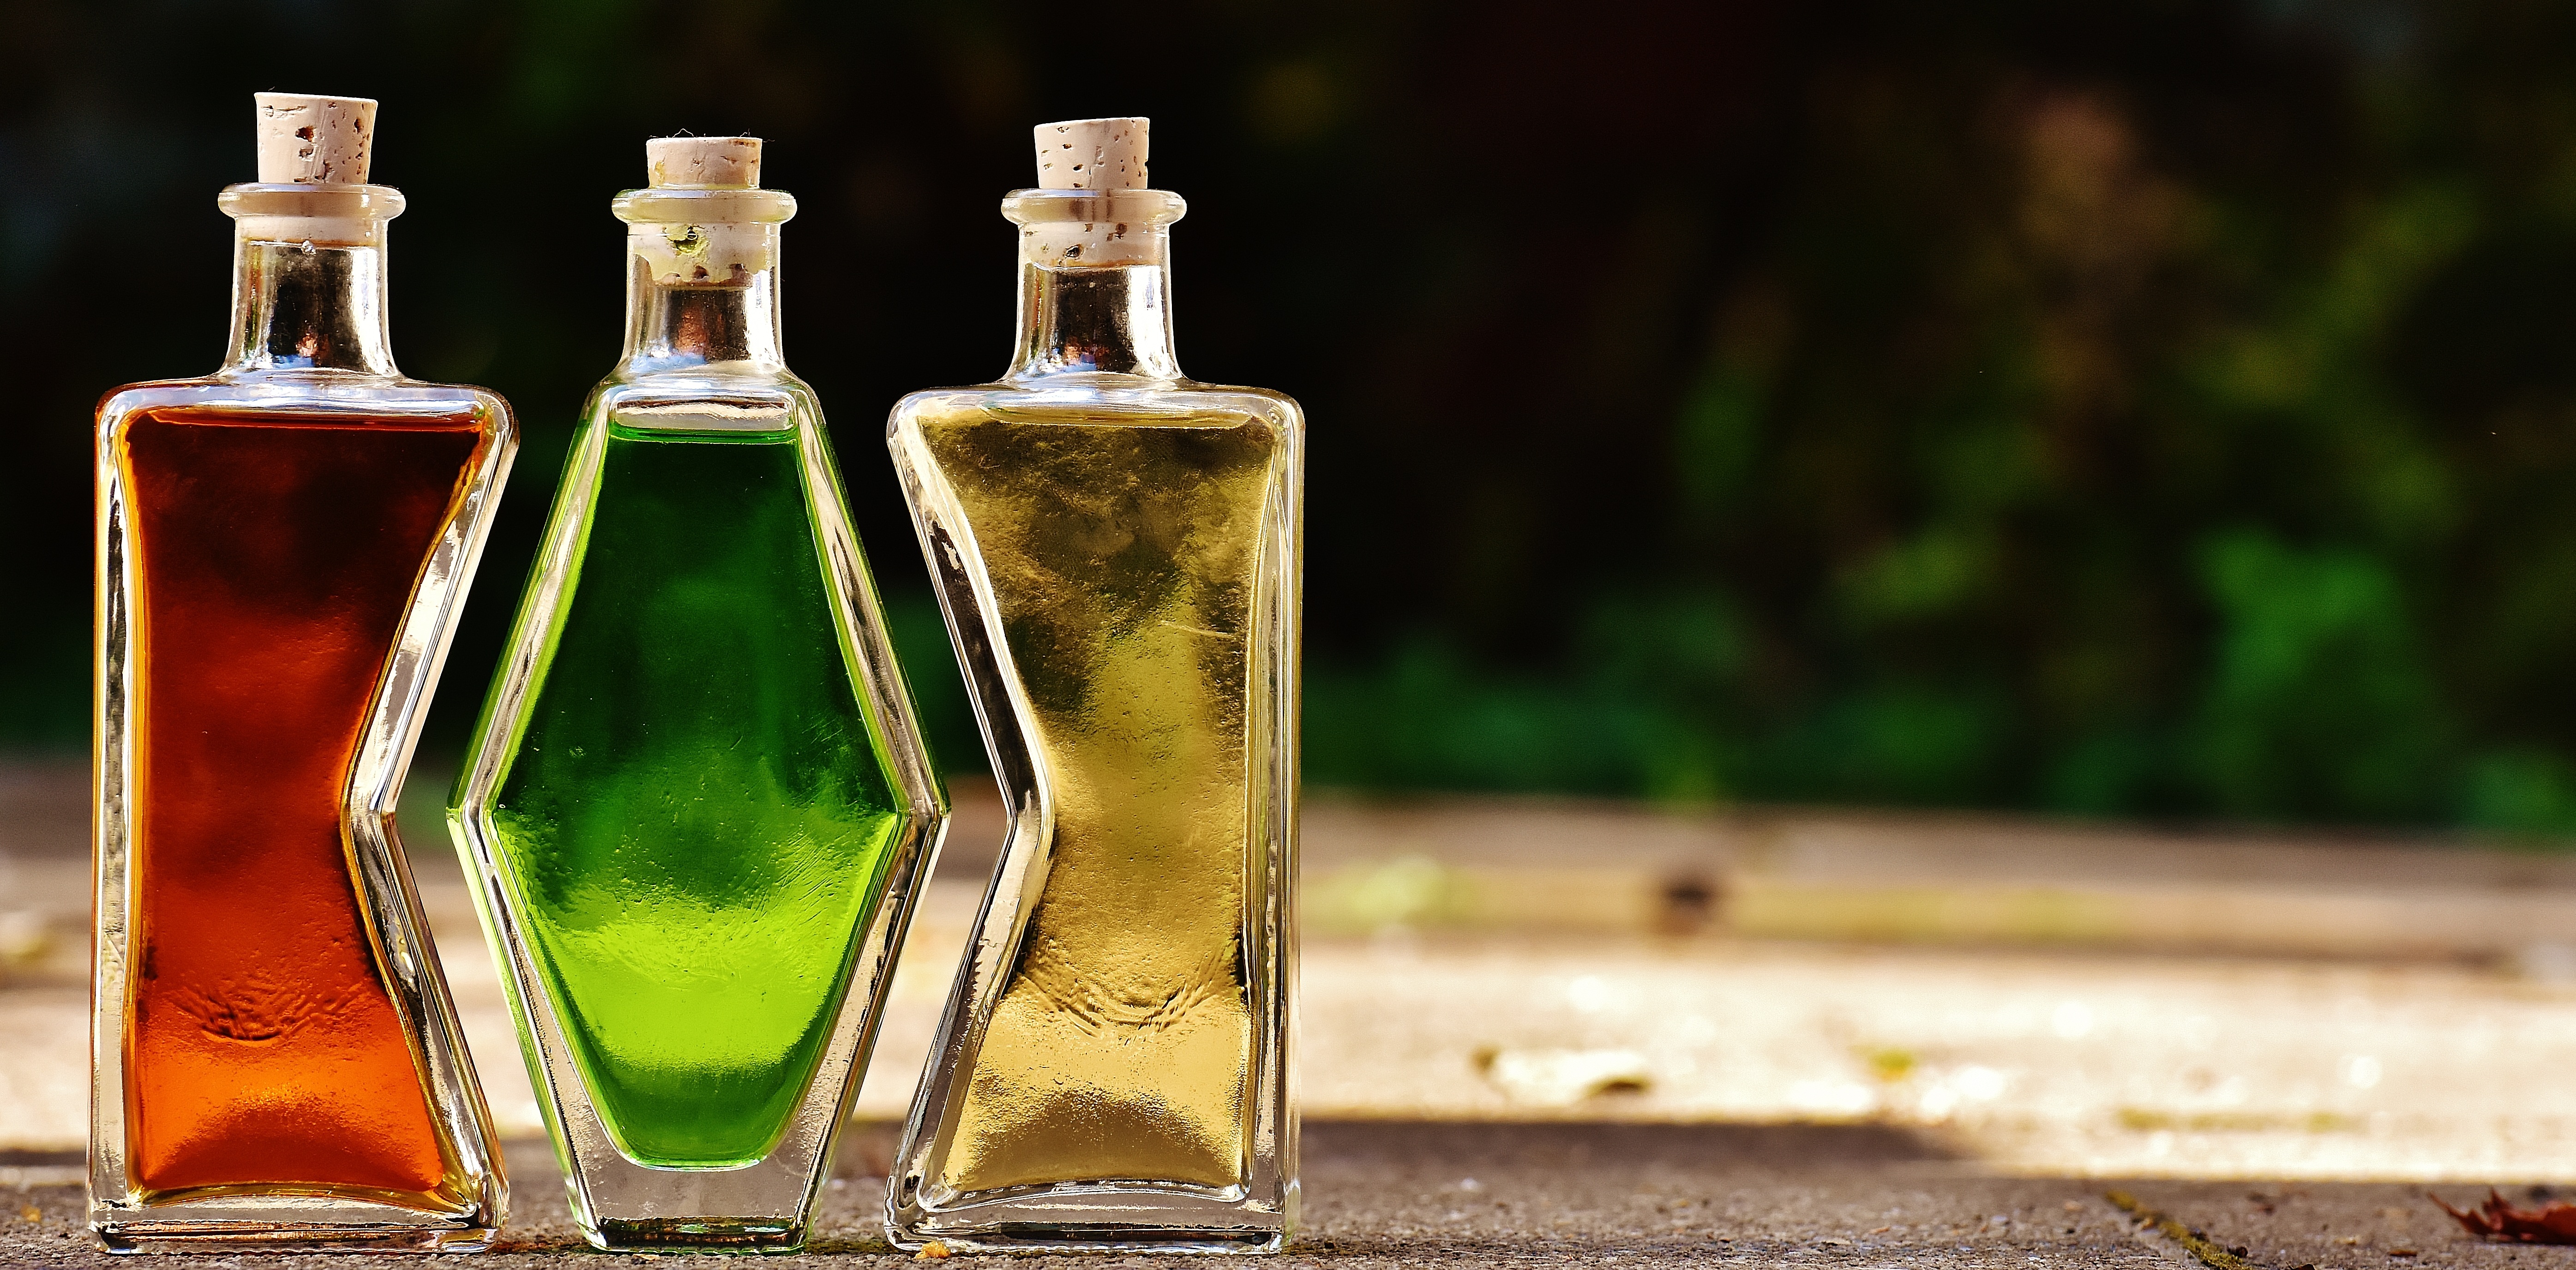
glass, green, drink, bottle, yellow, alcohol, wine bottle, glass bottle, three, bottles, beer bottle, liqueur, beverages, form, matching, distilled beverage, drinkware